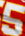
Number: 5